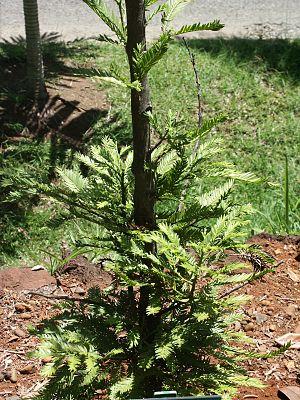
Retrophyllum comptonii (jeune). Parc forestier de Nouméa - Nouvelle-Calédonie
Le genre Retrophyllum est un genre de la famille des Podocarpacées.